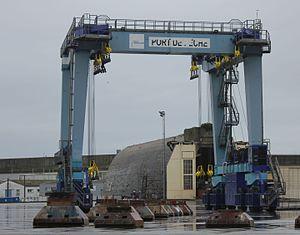
Le port de pêche de Keroman est un port de pêche français situé à Lorient dans le quartier du même nom. Propriété de la région Bretagne, il est géré par une société d'économie mixte dont Lorient Agglomération est l'actionnaire majoritaire. Depuis 2014, c'est le premier port de pêche français en termes de valeur, et il s'agit du deuxième port de pêche français concernant le volume de pêche.